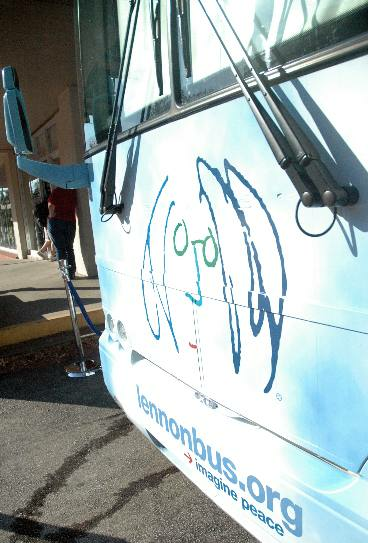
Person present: Yes